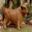
Label: cattle